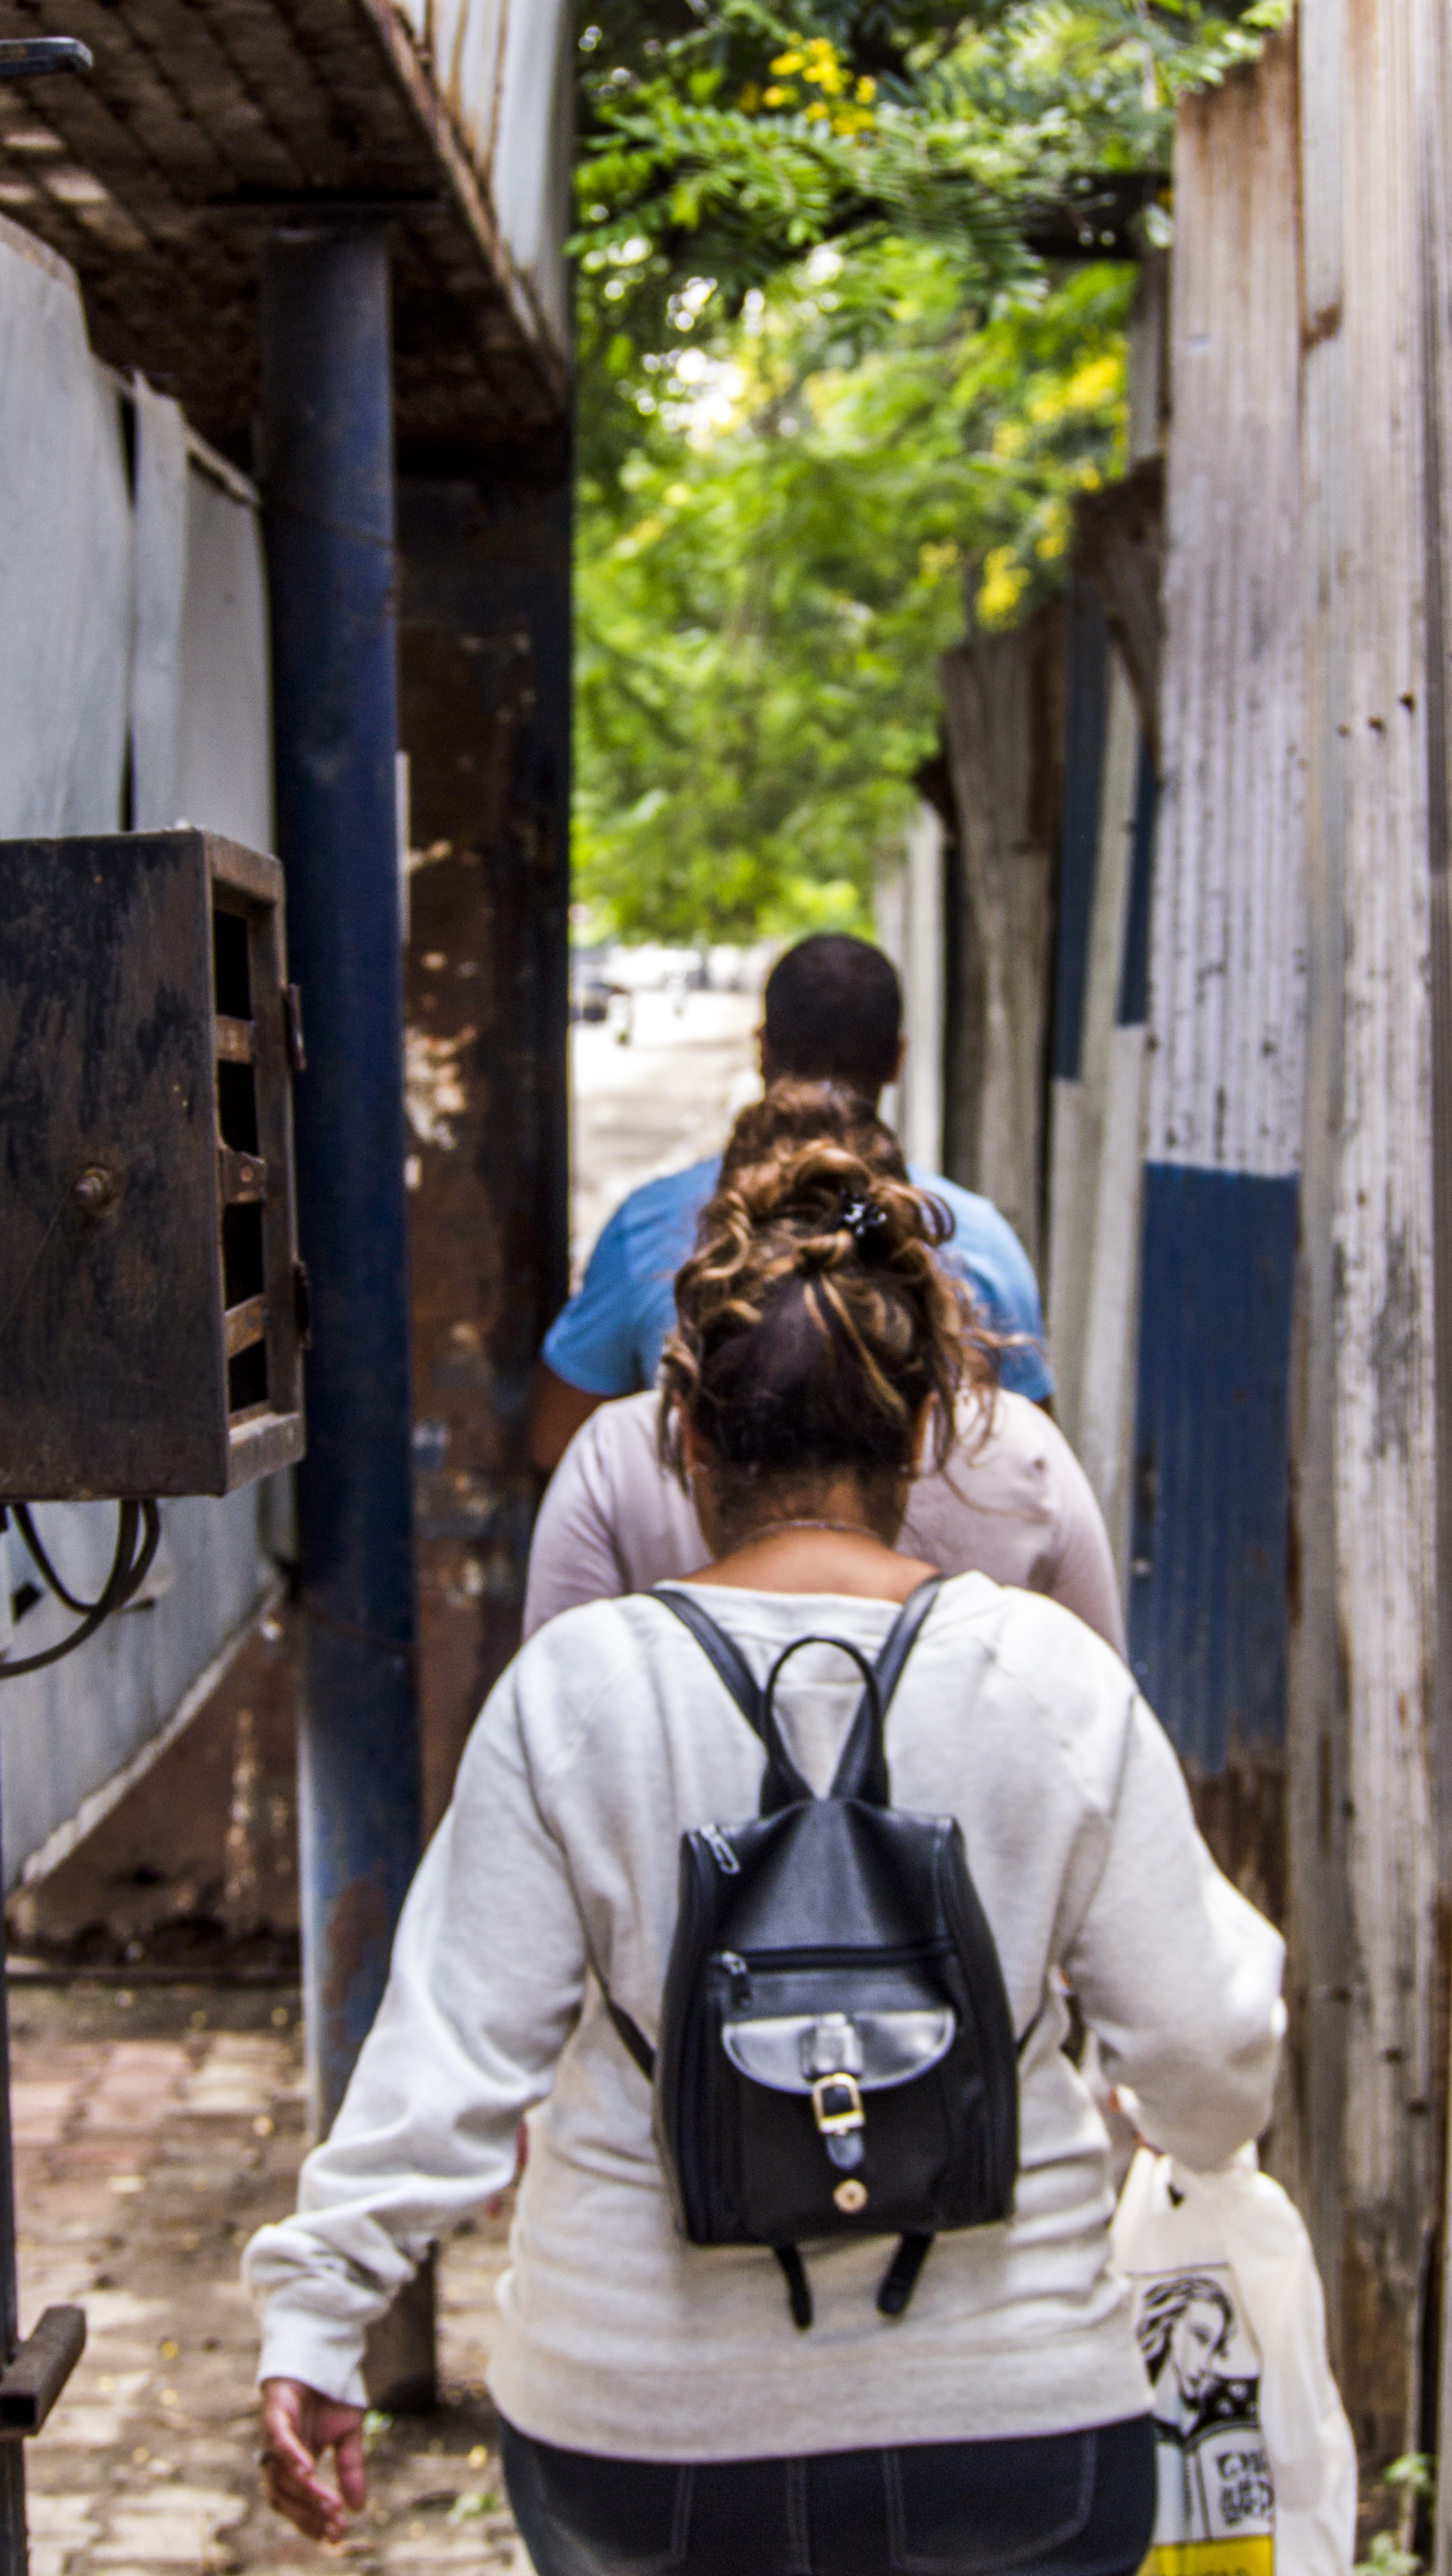
beach, people, road, street, photography, city, vacation, travel, spring, asia, trip, life, candid, creativecommons, temple, ngc, photograph, fort, local, india, indian, traditional, workers, pune, goa